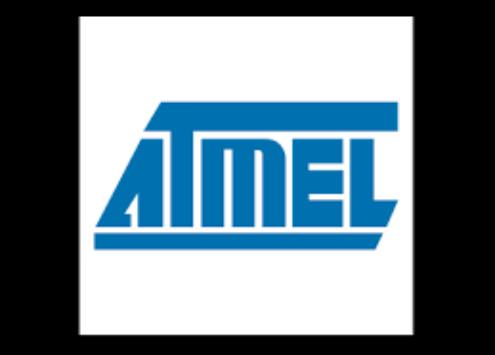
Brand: atamel
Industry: Medical